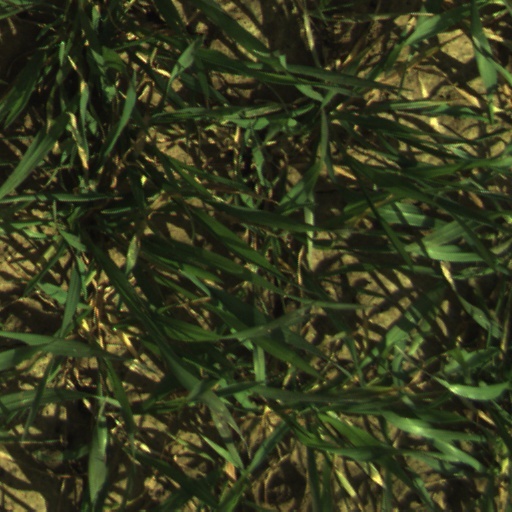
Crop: wheat